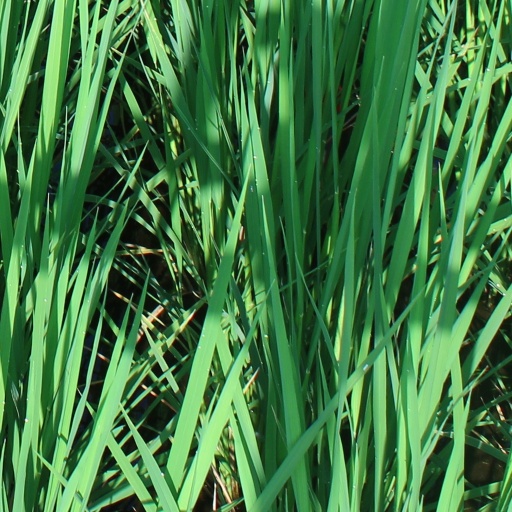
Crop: rice